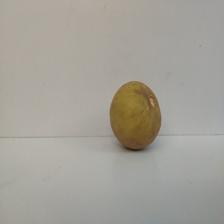
Size: Large